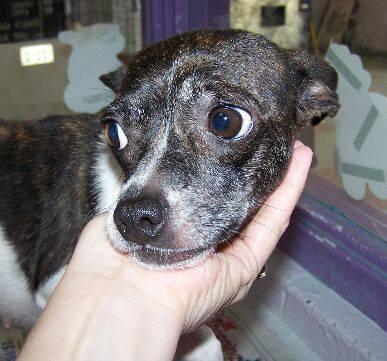
dog